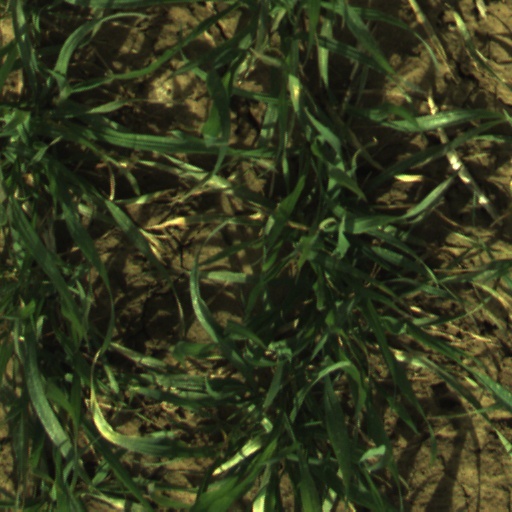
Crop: wheat